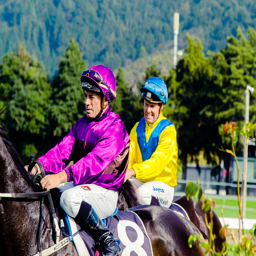
Two jockeys on horseback riding in a grass and treed area.
A couple of people riding on the back of a horse.
Two men with jackets on riding on horses.
two males on brown and black horses and trees
a couple of people that are riding a horse